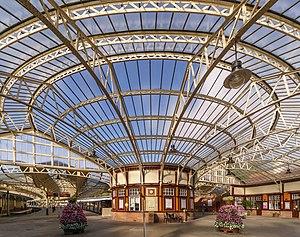
Wemyss Bay est une ville d'Écosse, située dans le council area d'Inverclyde et dans la région de lieutenance du Renfrewshire.